Christian mysticism

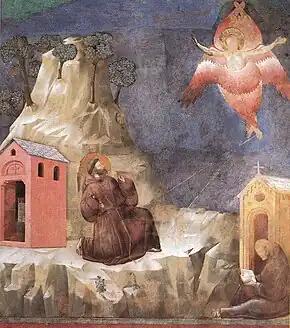
"Stigmatization of St Francis", by Giotto

In the "Enneads" of Plotinus (c.204/5–270 CE), a founder of Neoplatonism, everything is contemplation ("theoria") and everything is derived from contemplation. The first hypostasis, the One, is contemplation (by the nous, or second hypostasis) in that "it turns to itself in the simplest regard, implying no complexity or need"; this reflecting back on itself emanated (not created) the second hypostasis, Intellect (in Greek Νοῦς, "Nous"), Plotinus describes as "living contemplation", being "self-reflective and contemplative activity par excellence", and the third hypostatic level has "theoria". Knowledge of the one is achieved through experience of its power, an experience that is contemplation ("theoria") of the source of all things.